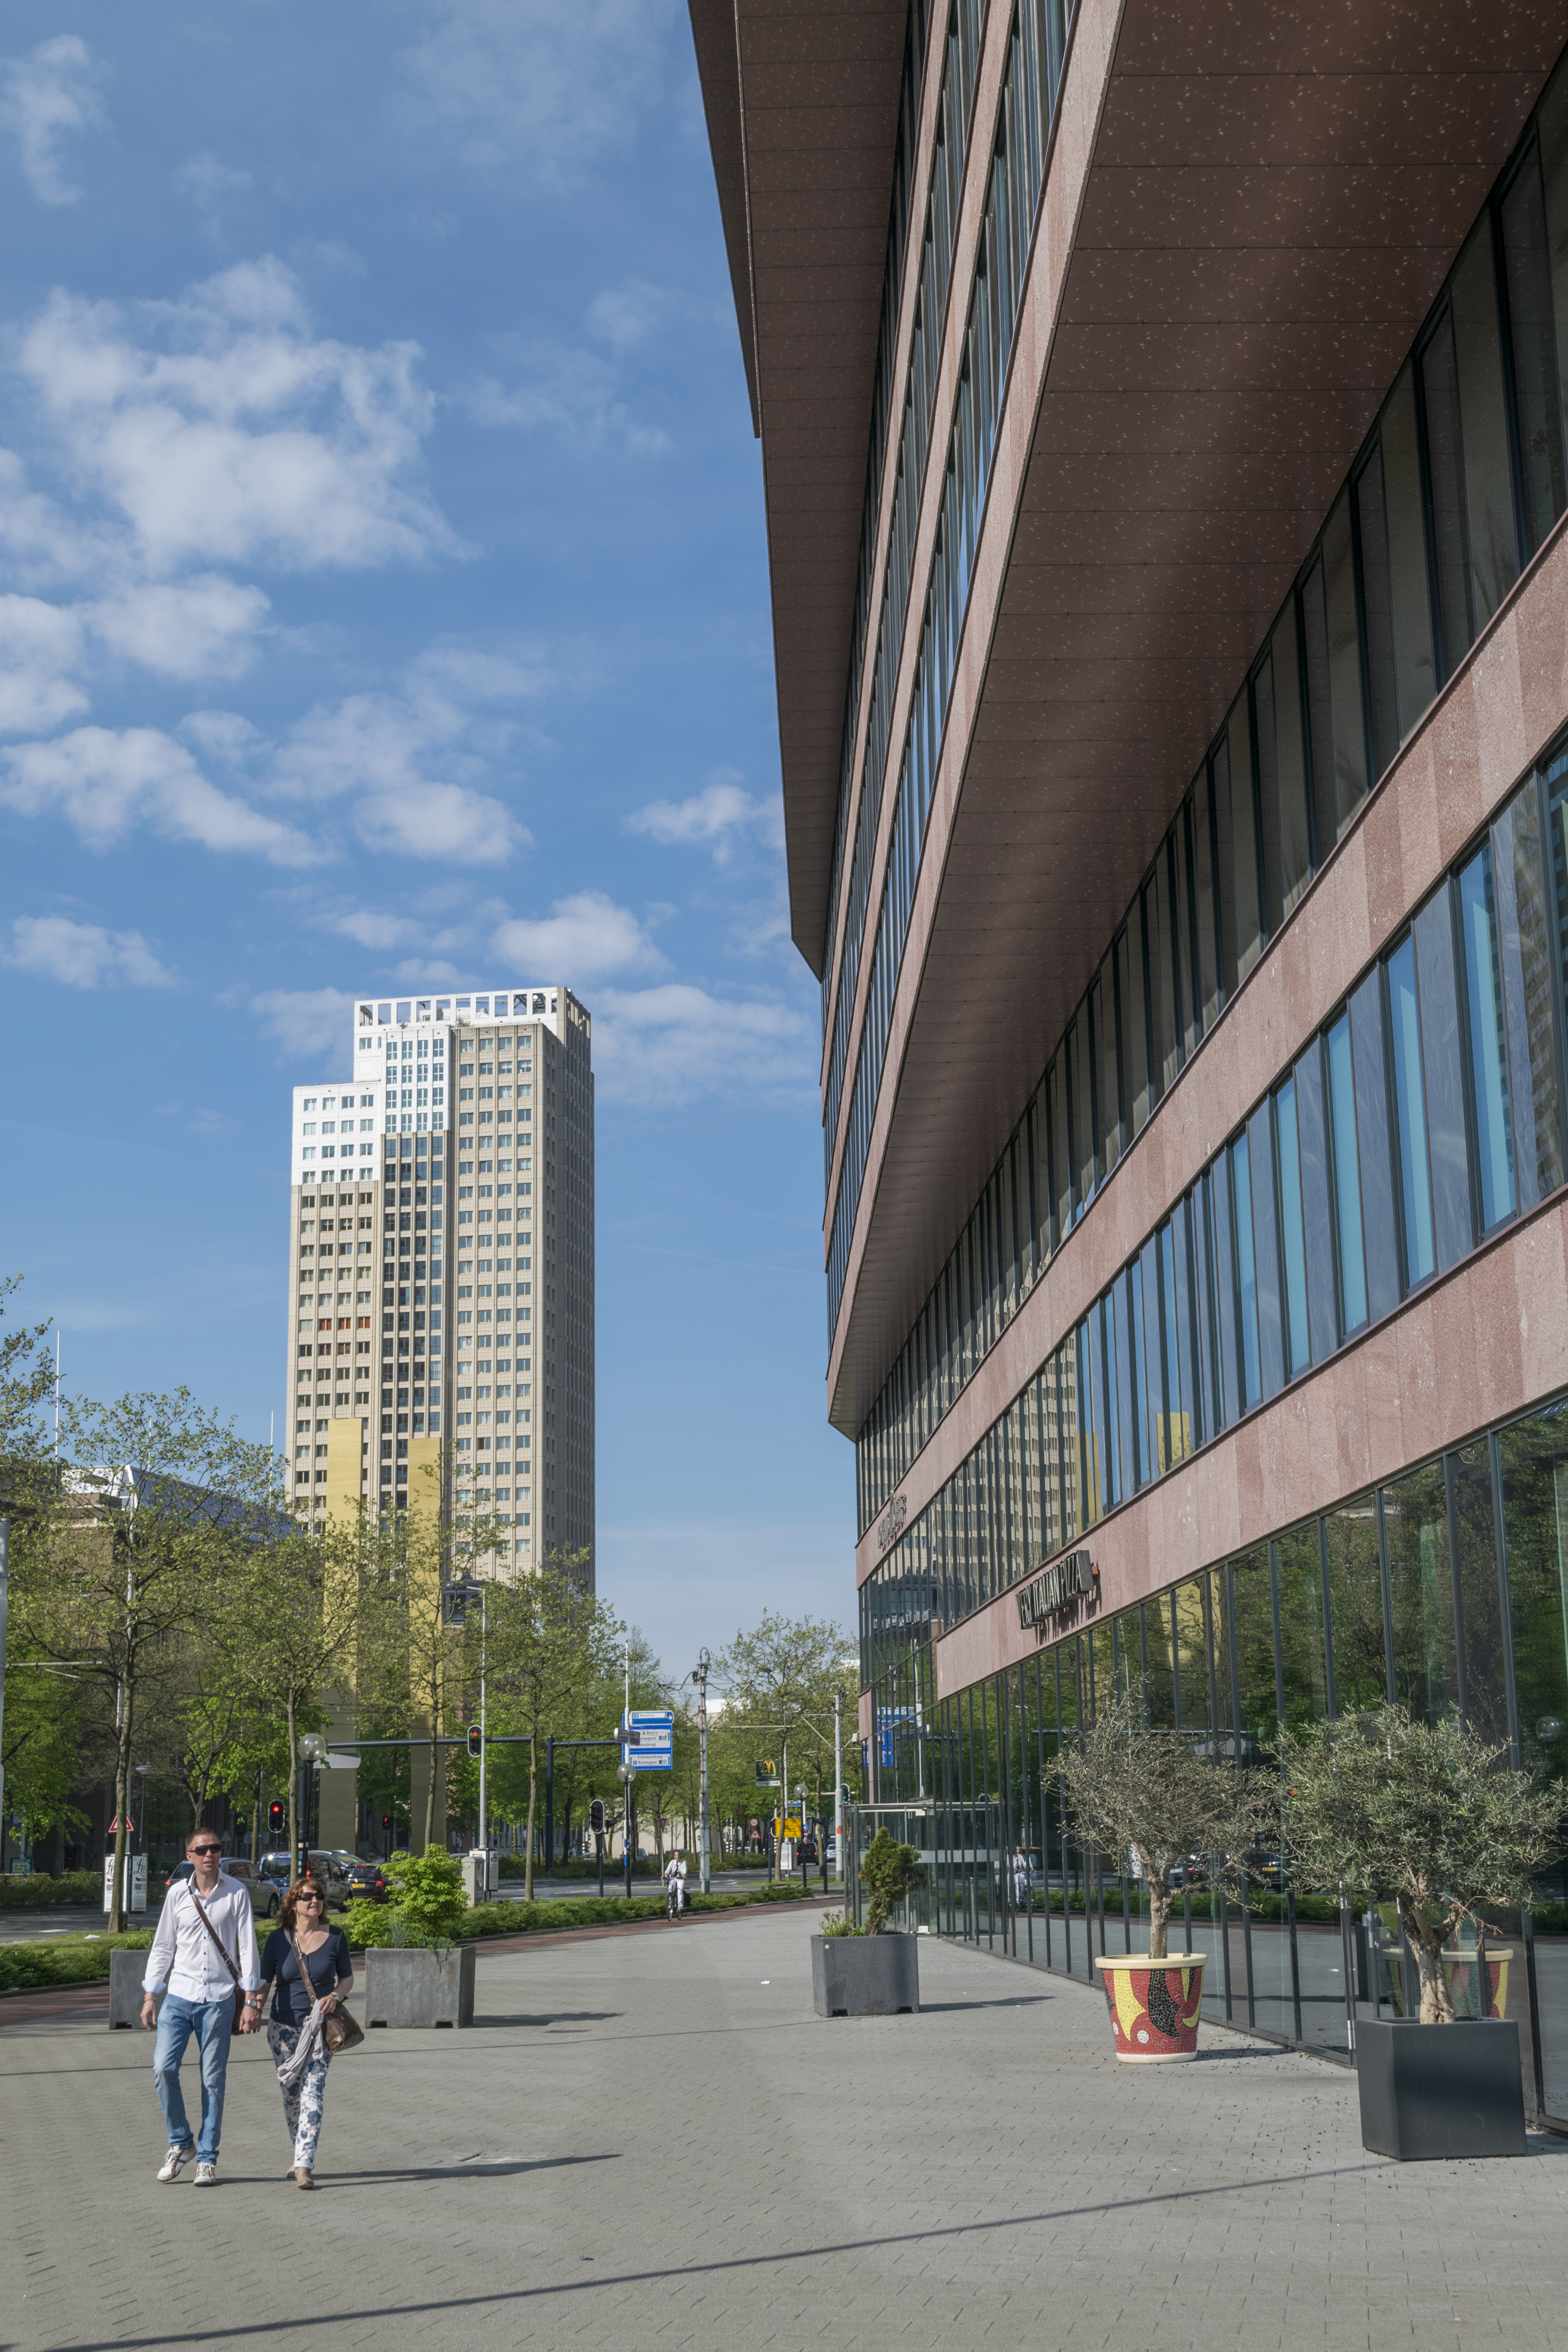
outdoor, architecture, building, city, skyscraper, cityscape, downtown, tower, plaza, landmark, facade, nikon, tower block, nederland, netherlands, rotterdam, outdoorphotography, headquarters, metropolis, paulvandevelde, pdvandevelde, padagudaloma, stadsfotografie, nederlandinfotos, buildingcomplex, blaak, neighbourhood, urban area, human settlement, metropolitan area